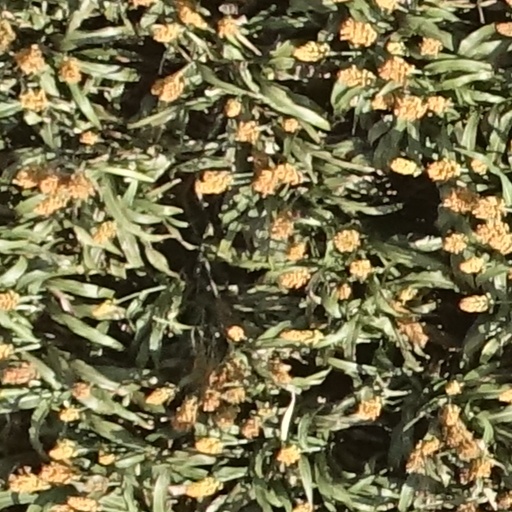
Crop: sorghum